Bubble Boy (film)

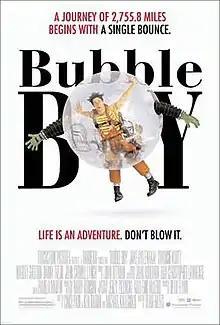
Theatrical poster

Bubble Boy is a 2001 American black comedy film directed by Blair Hayes and starring Jake Gyllenhaal in the title role. The movie was inspired by the 1976 film "The Boy in the Plastic Bubble". A musical of the same title, written by the same authors, was first performed in 2008.